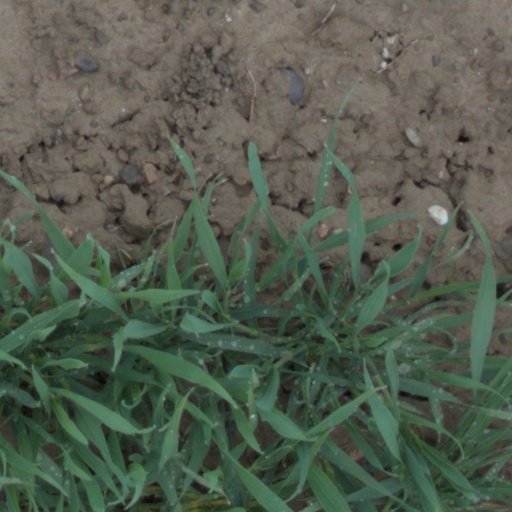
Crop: wheat